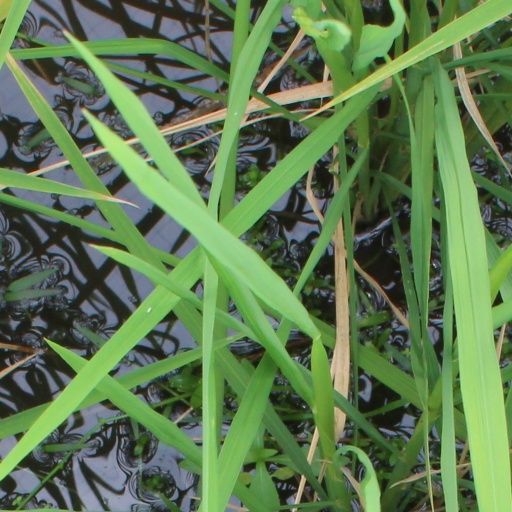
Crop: rice